Daniel Ruyneman

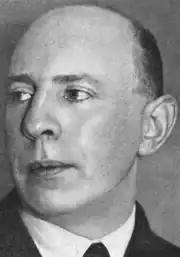
Daniël Ruyneman

Daniël Ruyneman (8 August 1886 – 25 July 1963) was a Dutch composer and pianist, and inventor of the Electrophone.